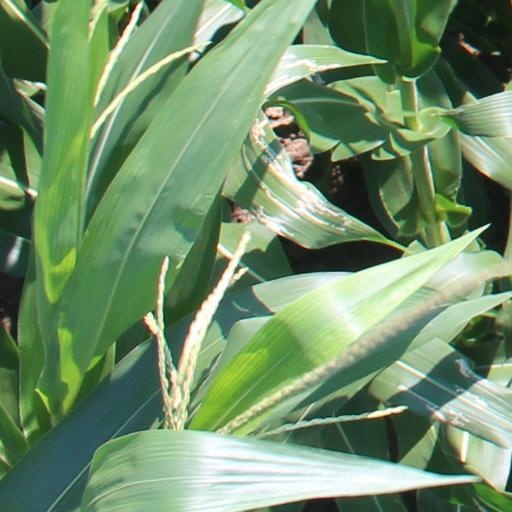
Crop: maize; corn